Answer in natural language. Considering the relative positions, where is wall paint with respect to colorful landscape painting? Choose between the following options: right or left
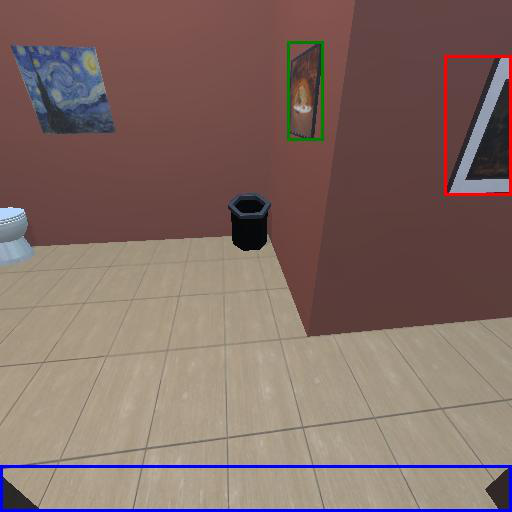
<answer>right</answer>